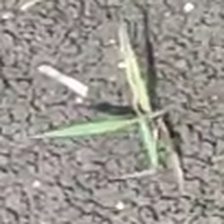
Weed species: Digitaria_SP_(Digitaria Sanguinalis )